Presque Isle State Park

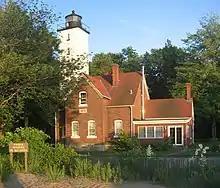
A brick house with a white, square lighthouse tower attached to the house.

Presque Isle passed from British to American control after the American Revolutionary War, and the Iroquois sold their rights to the land containing the peninsula to the United States at the second Treaty of Fort Stanwix in 1784. Pennsylvania did not acquire an undisputed title to the land until it purchased the Erie Triangle from the federal government on April 3, 1792. In 1795 General Anthony Wayne built a new, American "Fort Presque Isle", and on April 18 of that year the town of "Presqu' Ile", since renamed Erie, was laid out near it. Wayne died at the fort on December 15, 1796, and was originally buried there.